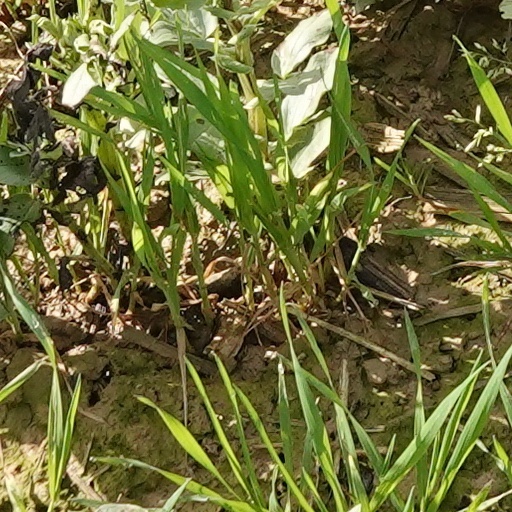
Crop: wheat